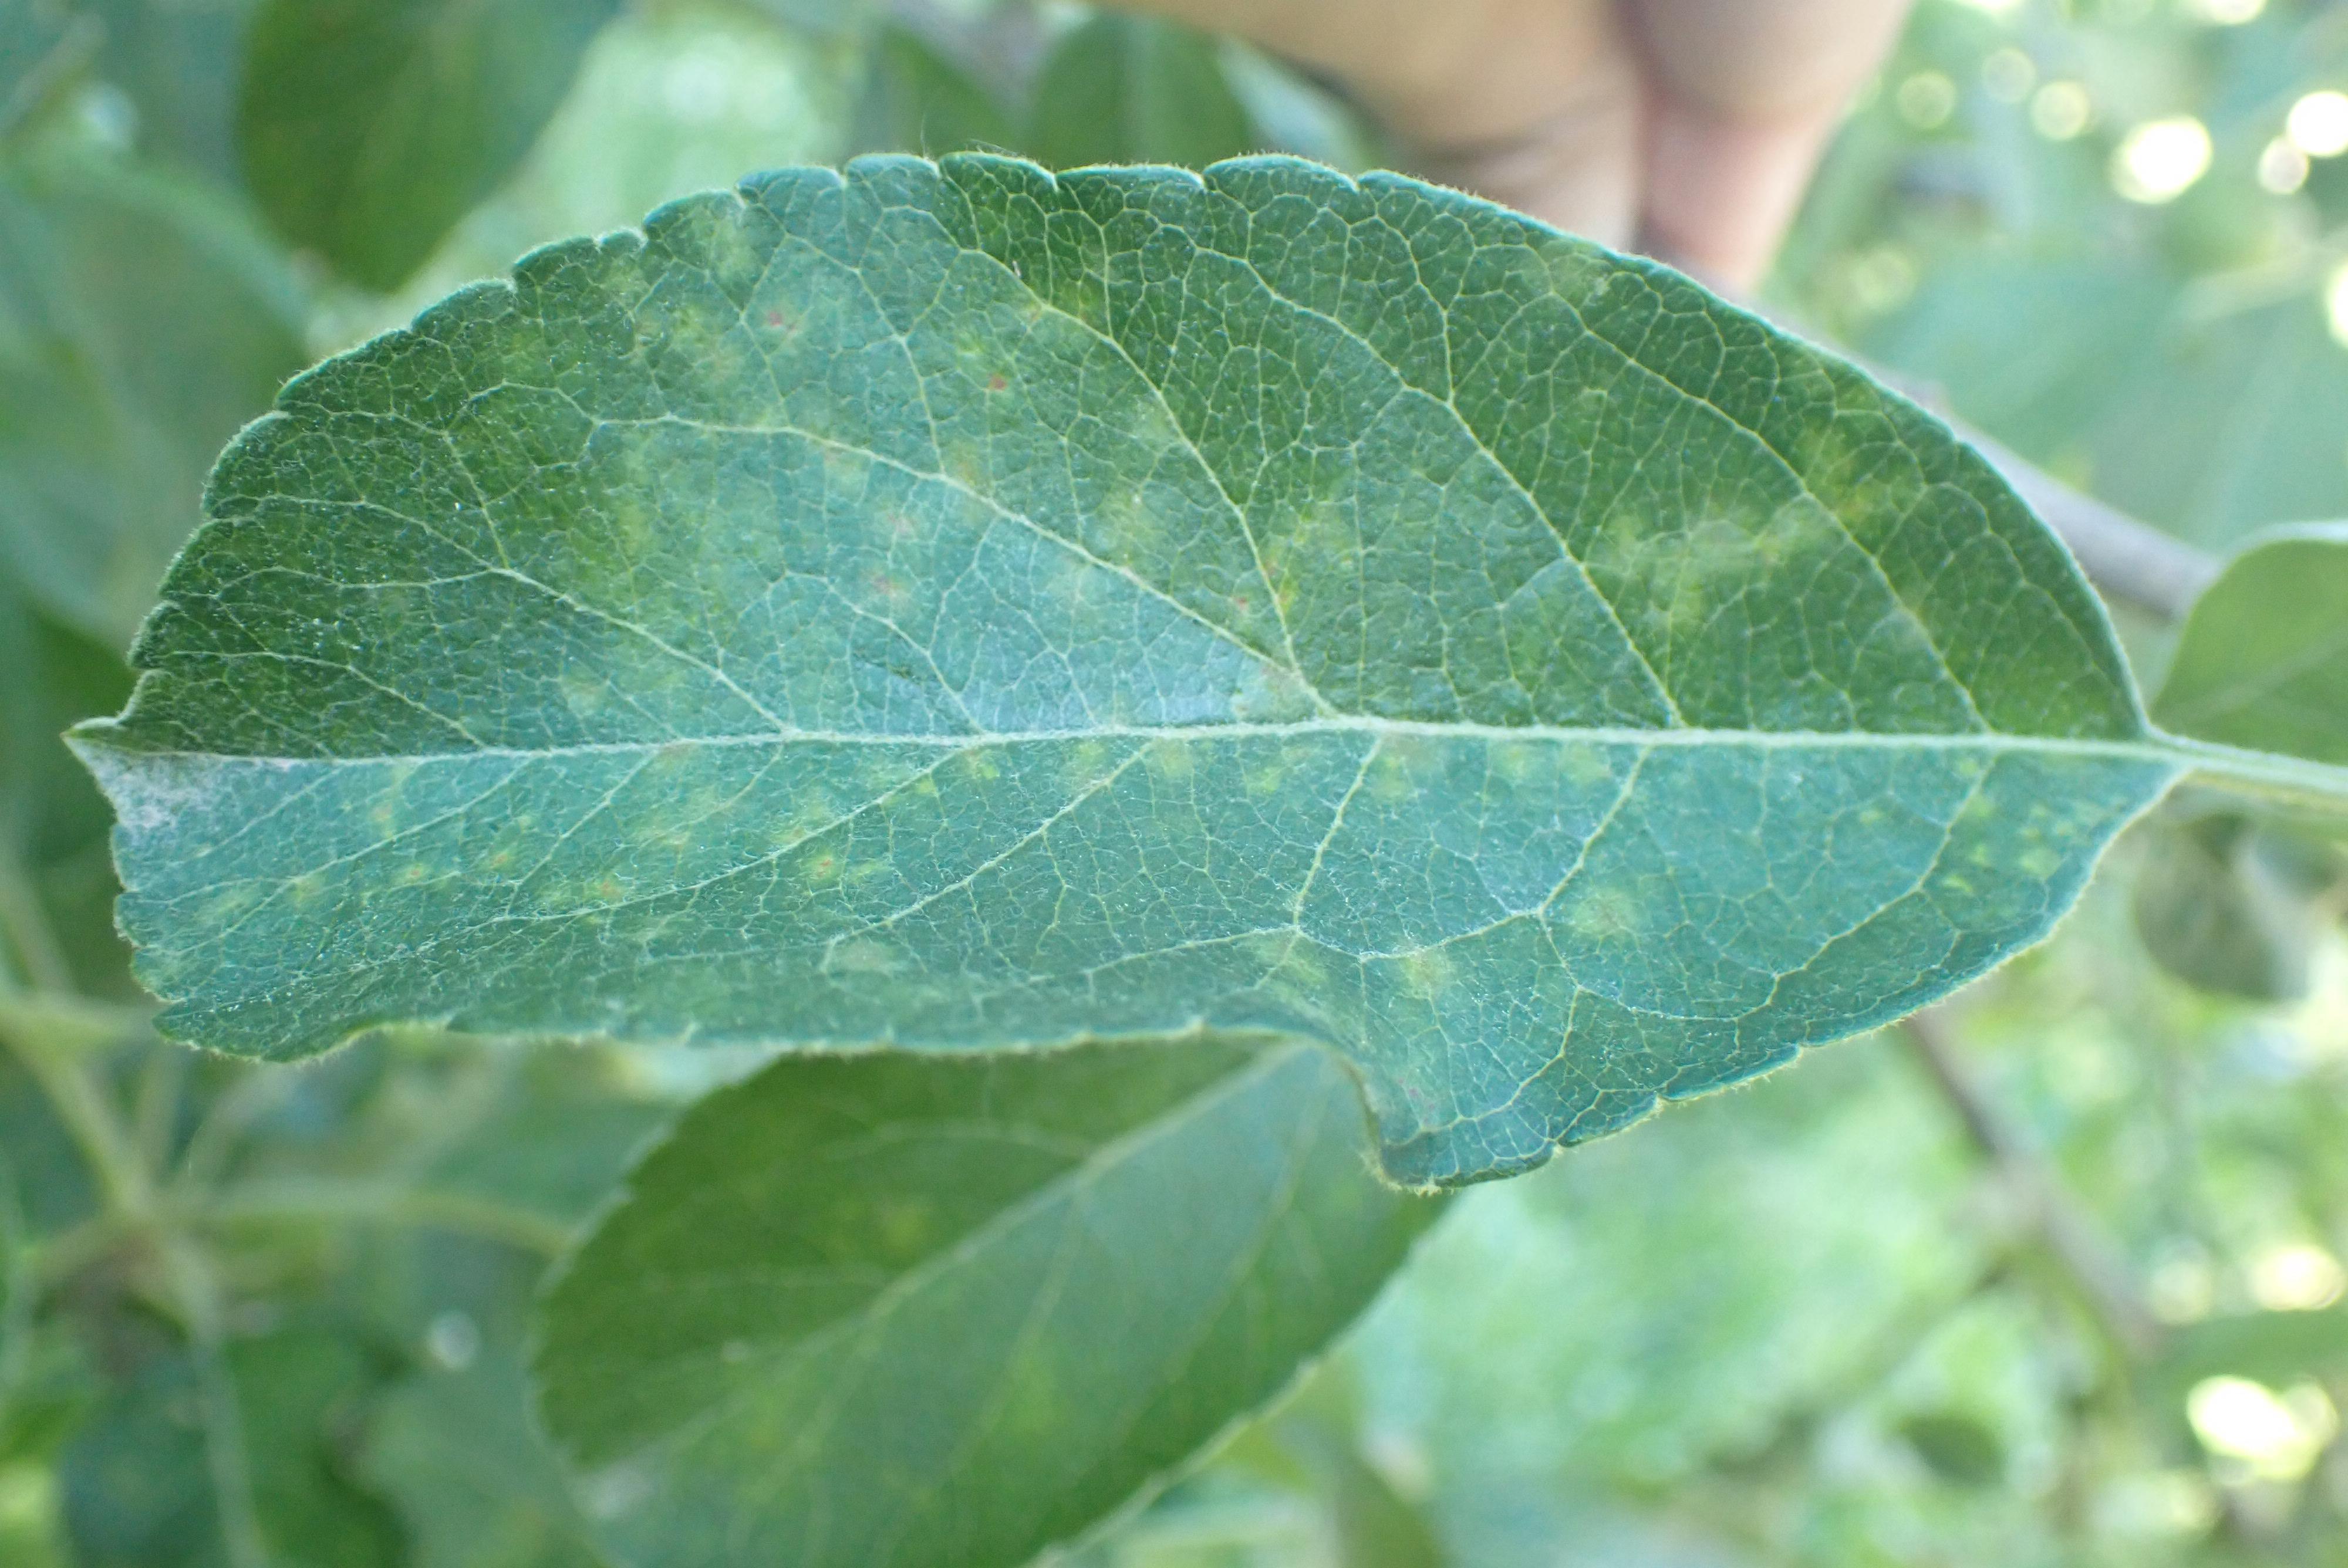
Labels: scab